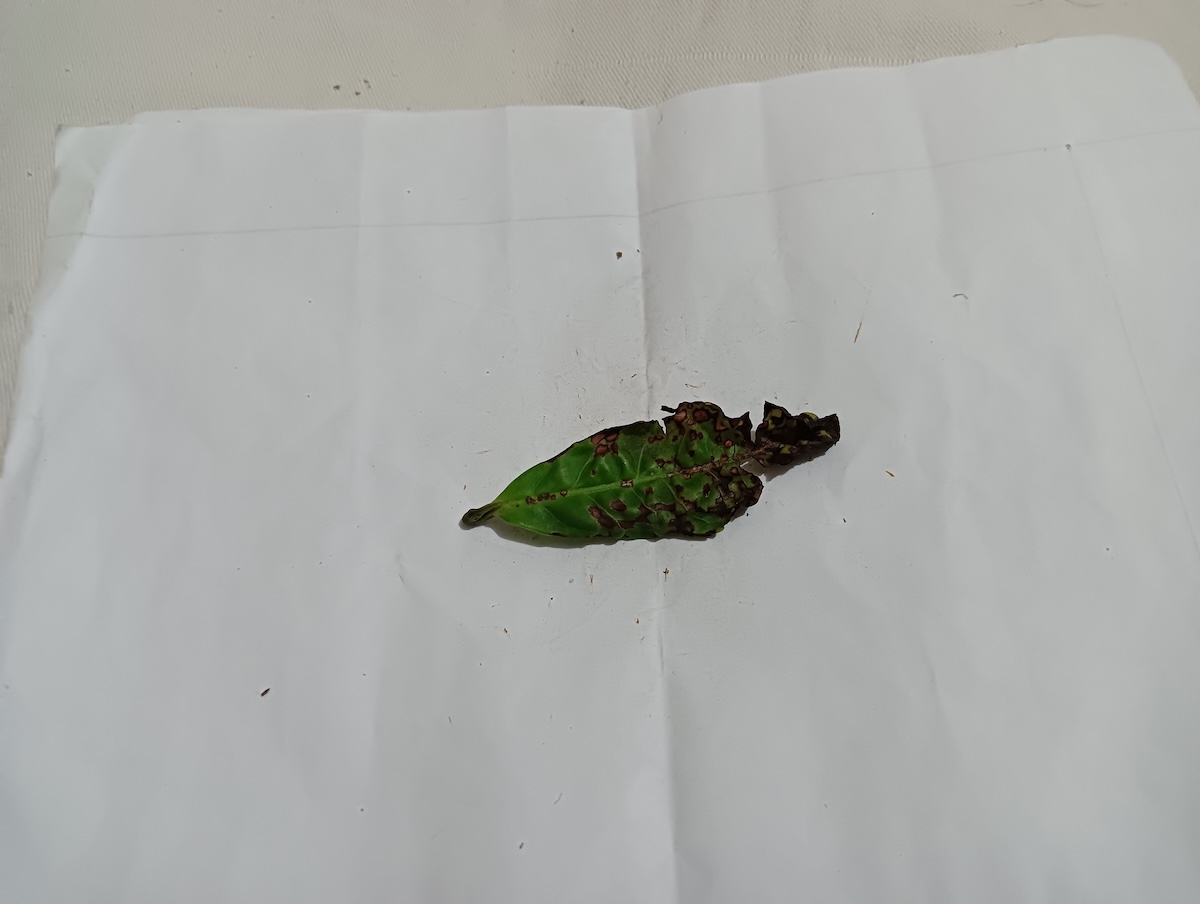
Label: Helopeltis